Harriet Miers

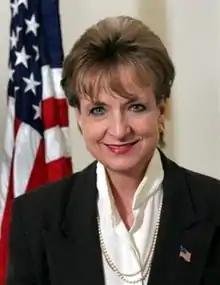
Official portrait, 2005

Harriet Ellan Miers (born August 10, 1945) is an American lawyer who served as White House counsel to President George W. Bush from 2005 to 2007. A member of the Republican Party since 1988, she previously served as White House staff secretary from 2001 to 2003 and White House Deputy Chief of Staff for Policy from 2003 until 2005. In 2005, Miers was nominated by Bush to be an associate justice of the Supreme Court of the United States to replace retiring Justice Sandra Day O'Connor, but—in the face of bipartisan opposition—asked Bush to withdraw her nomination a little over three weeks after it was announced. In 2007, Miers returned to private practice, becoming a partner in the litigation and public policy group at Locke Lord.